Northern gannet

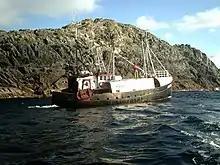
The "Heather Isle" collecting guga hunters from Sula Sgeir

In Homer's "Odyssey", the sea goddess Leucothea ( "white goddess"), appears "in the likeness of a Gannet" and tells the shipwrecked Odysseus to discard his cloak and raft, instead offering him her veil to wind round himself which will save his life and enable him to reach land.